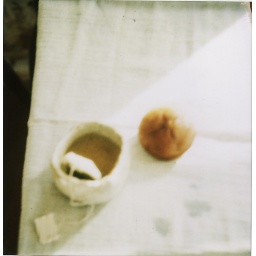
the cup is built by (my) hands, the banana cake is baked by my best friend